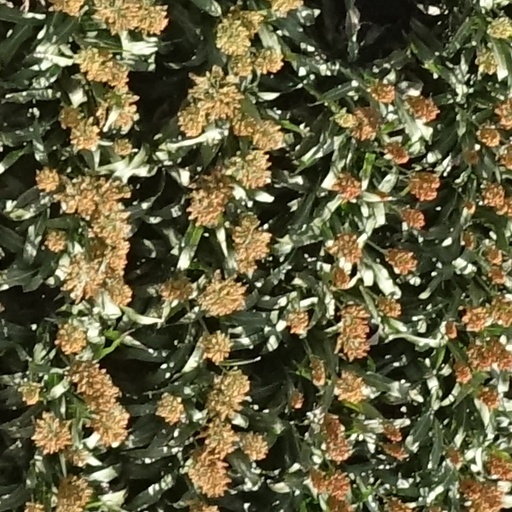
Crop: sorghum